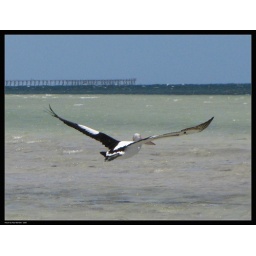
Until the dogs came along, this pelican was happy to stand in the cooling water and watch the world go by.